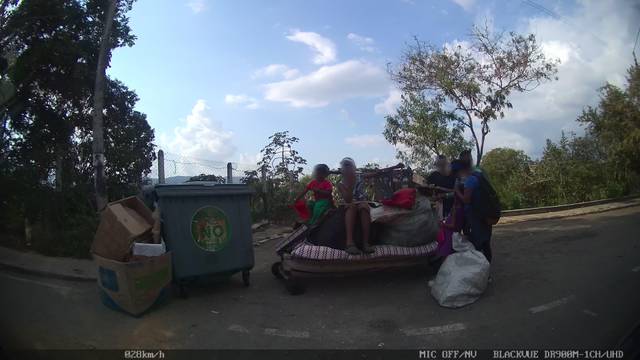
Region: Colombia
Coordinates: 7.093, -73.135